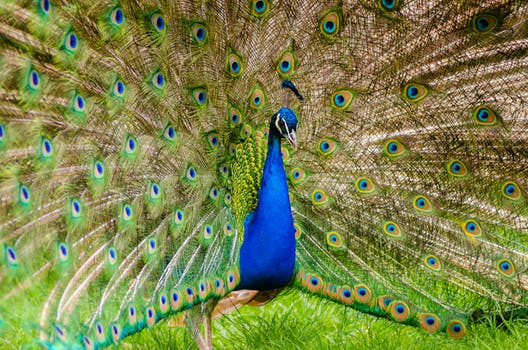
Label: No Watermark